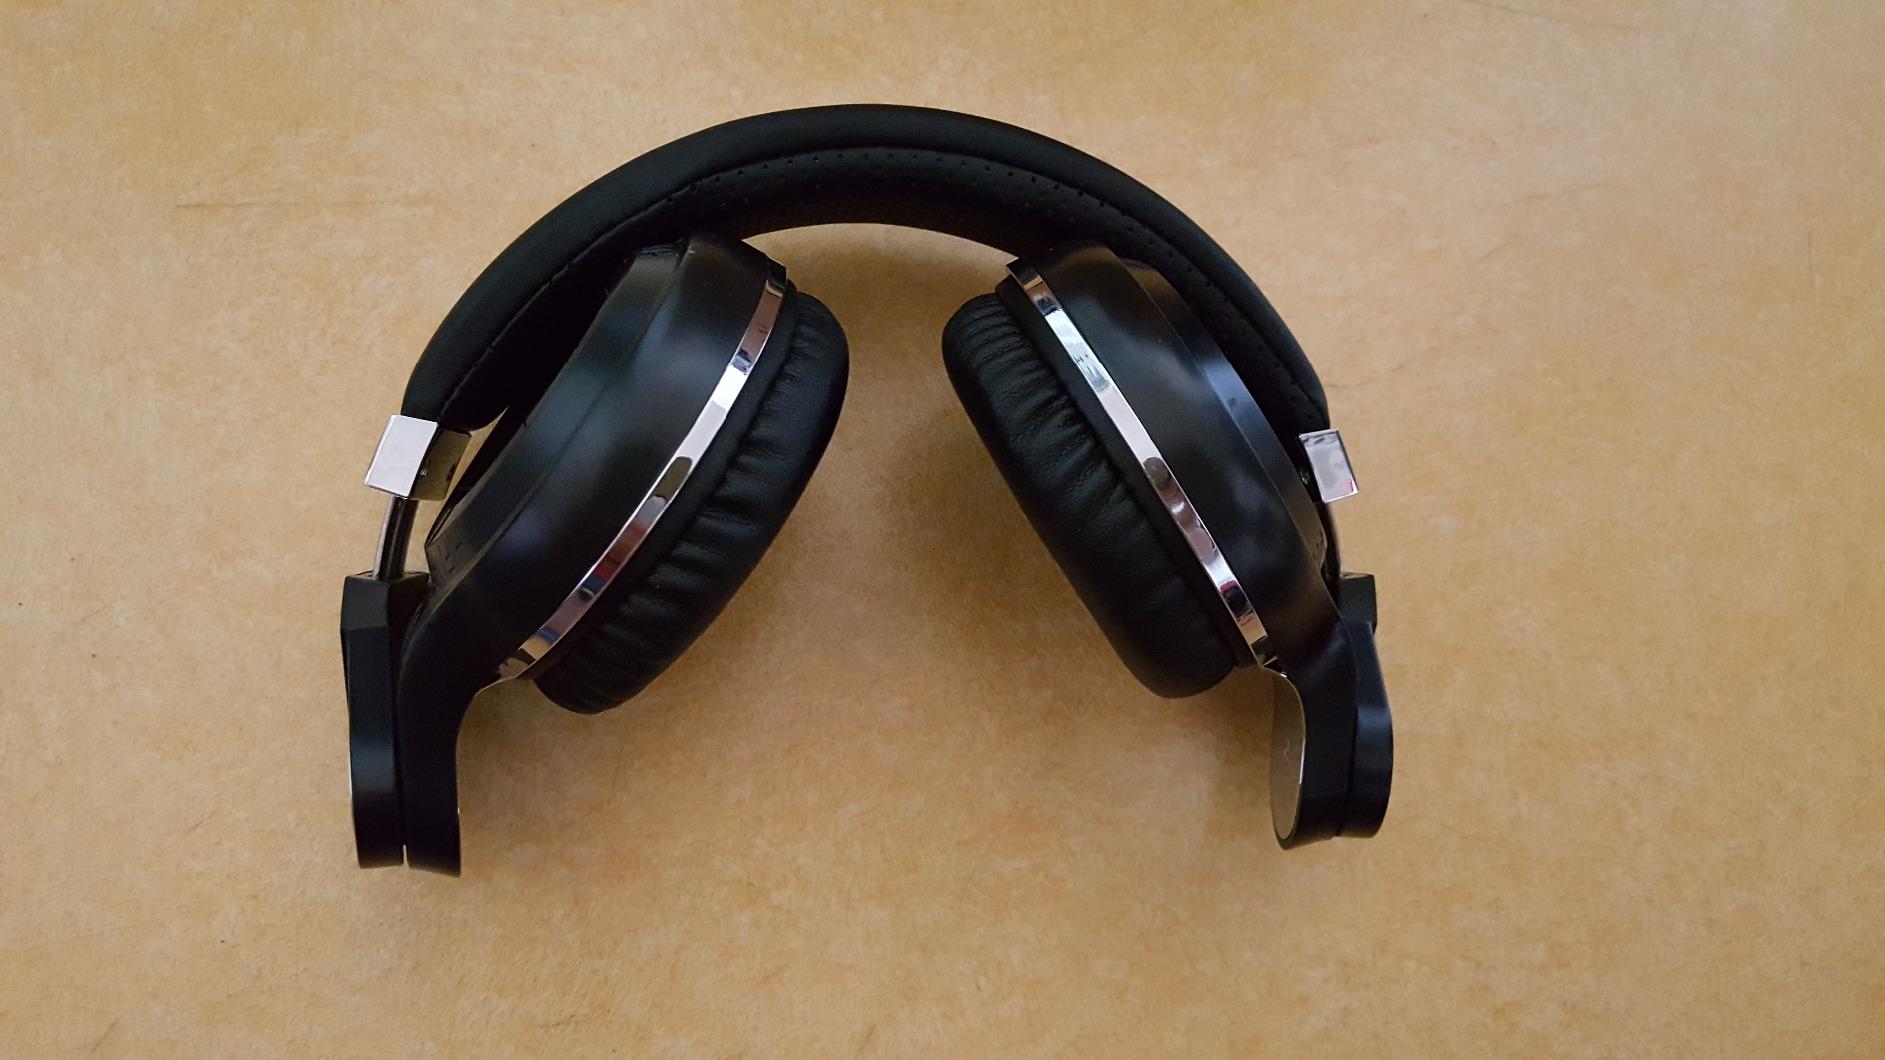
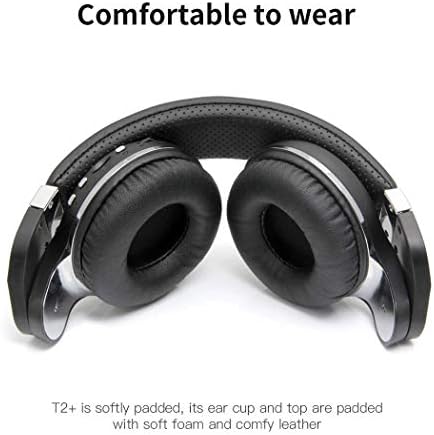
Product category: headphones
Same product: no